Whiffs

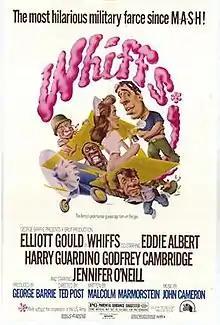

Whiffs is a 1975 comedy film directed by Ted Post and starring Elliott Gould, Eddie Albert, Harry Guardino, Godfrey Cambridge, and Jennifer O'Neill. It was produced by Brut Productions and released theatrically in the U.S. by 20th Century Fox.